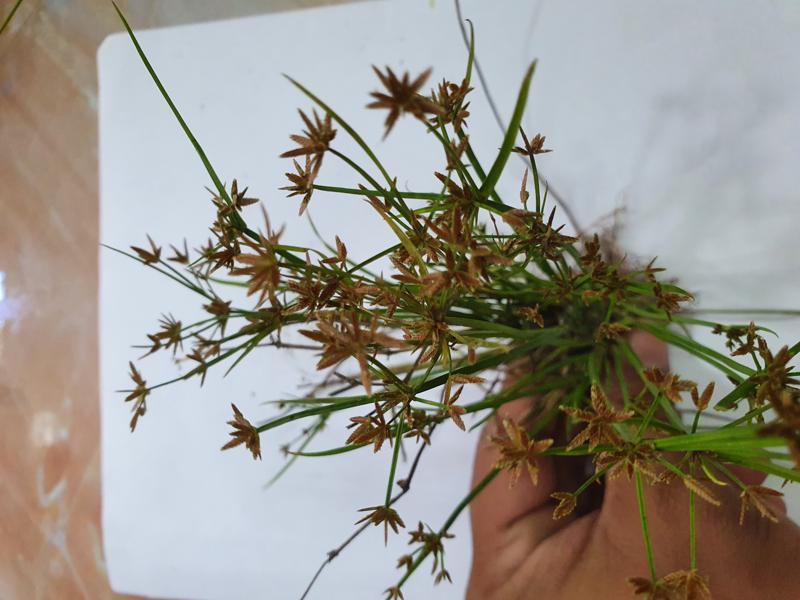
Weed species: Cyperus ochraceus